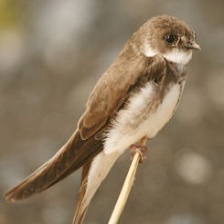
Species: SAND MARTIN
Scientific name: RIPARIA RIPARIA